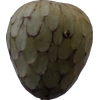
Label: cherimoya